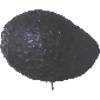
Label: Avocado ripe 1